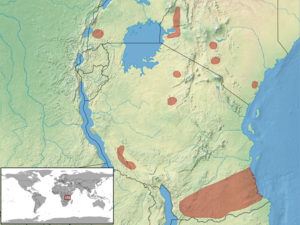
Acanthocercus cyanogaster est une espèce de sauriens de la famille des Agamidae.